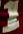
Number: 1